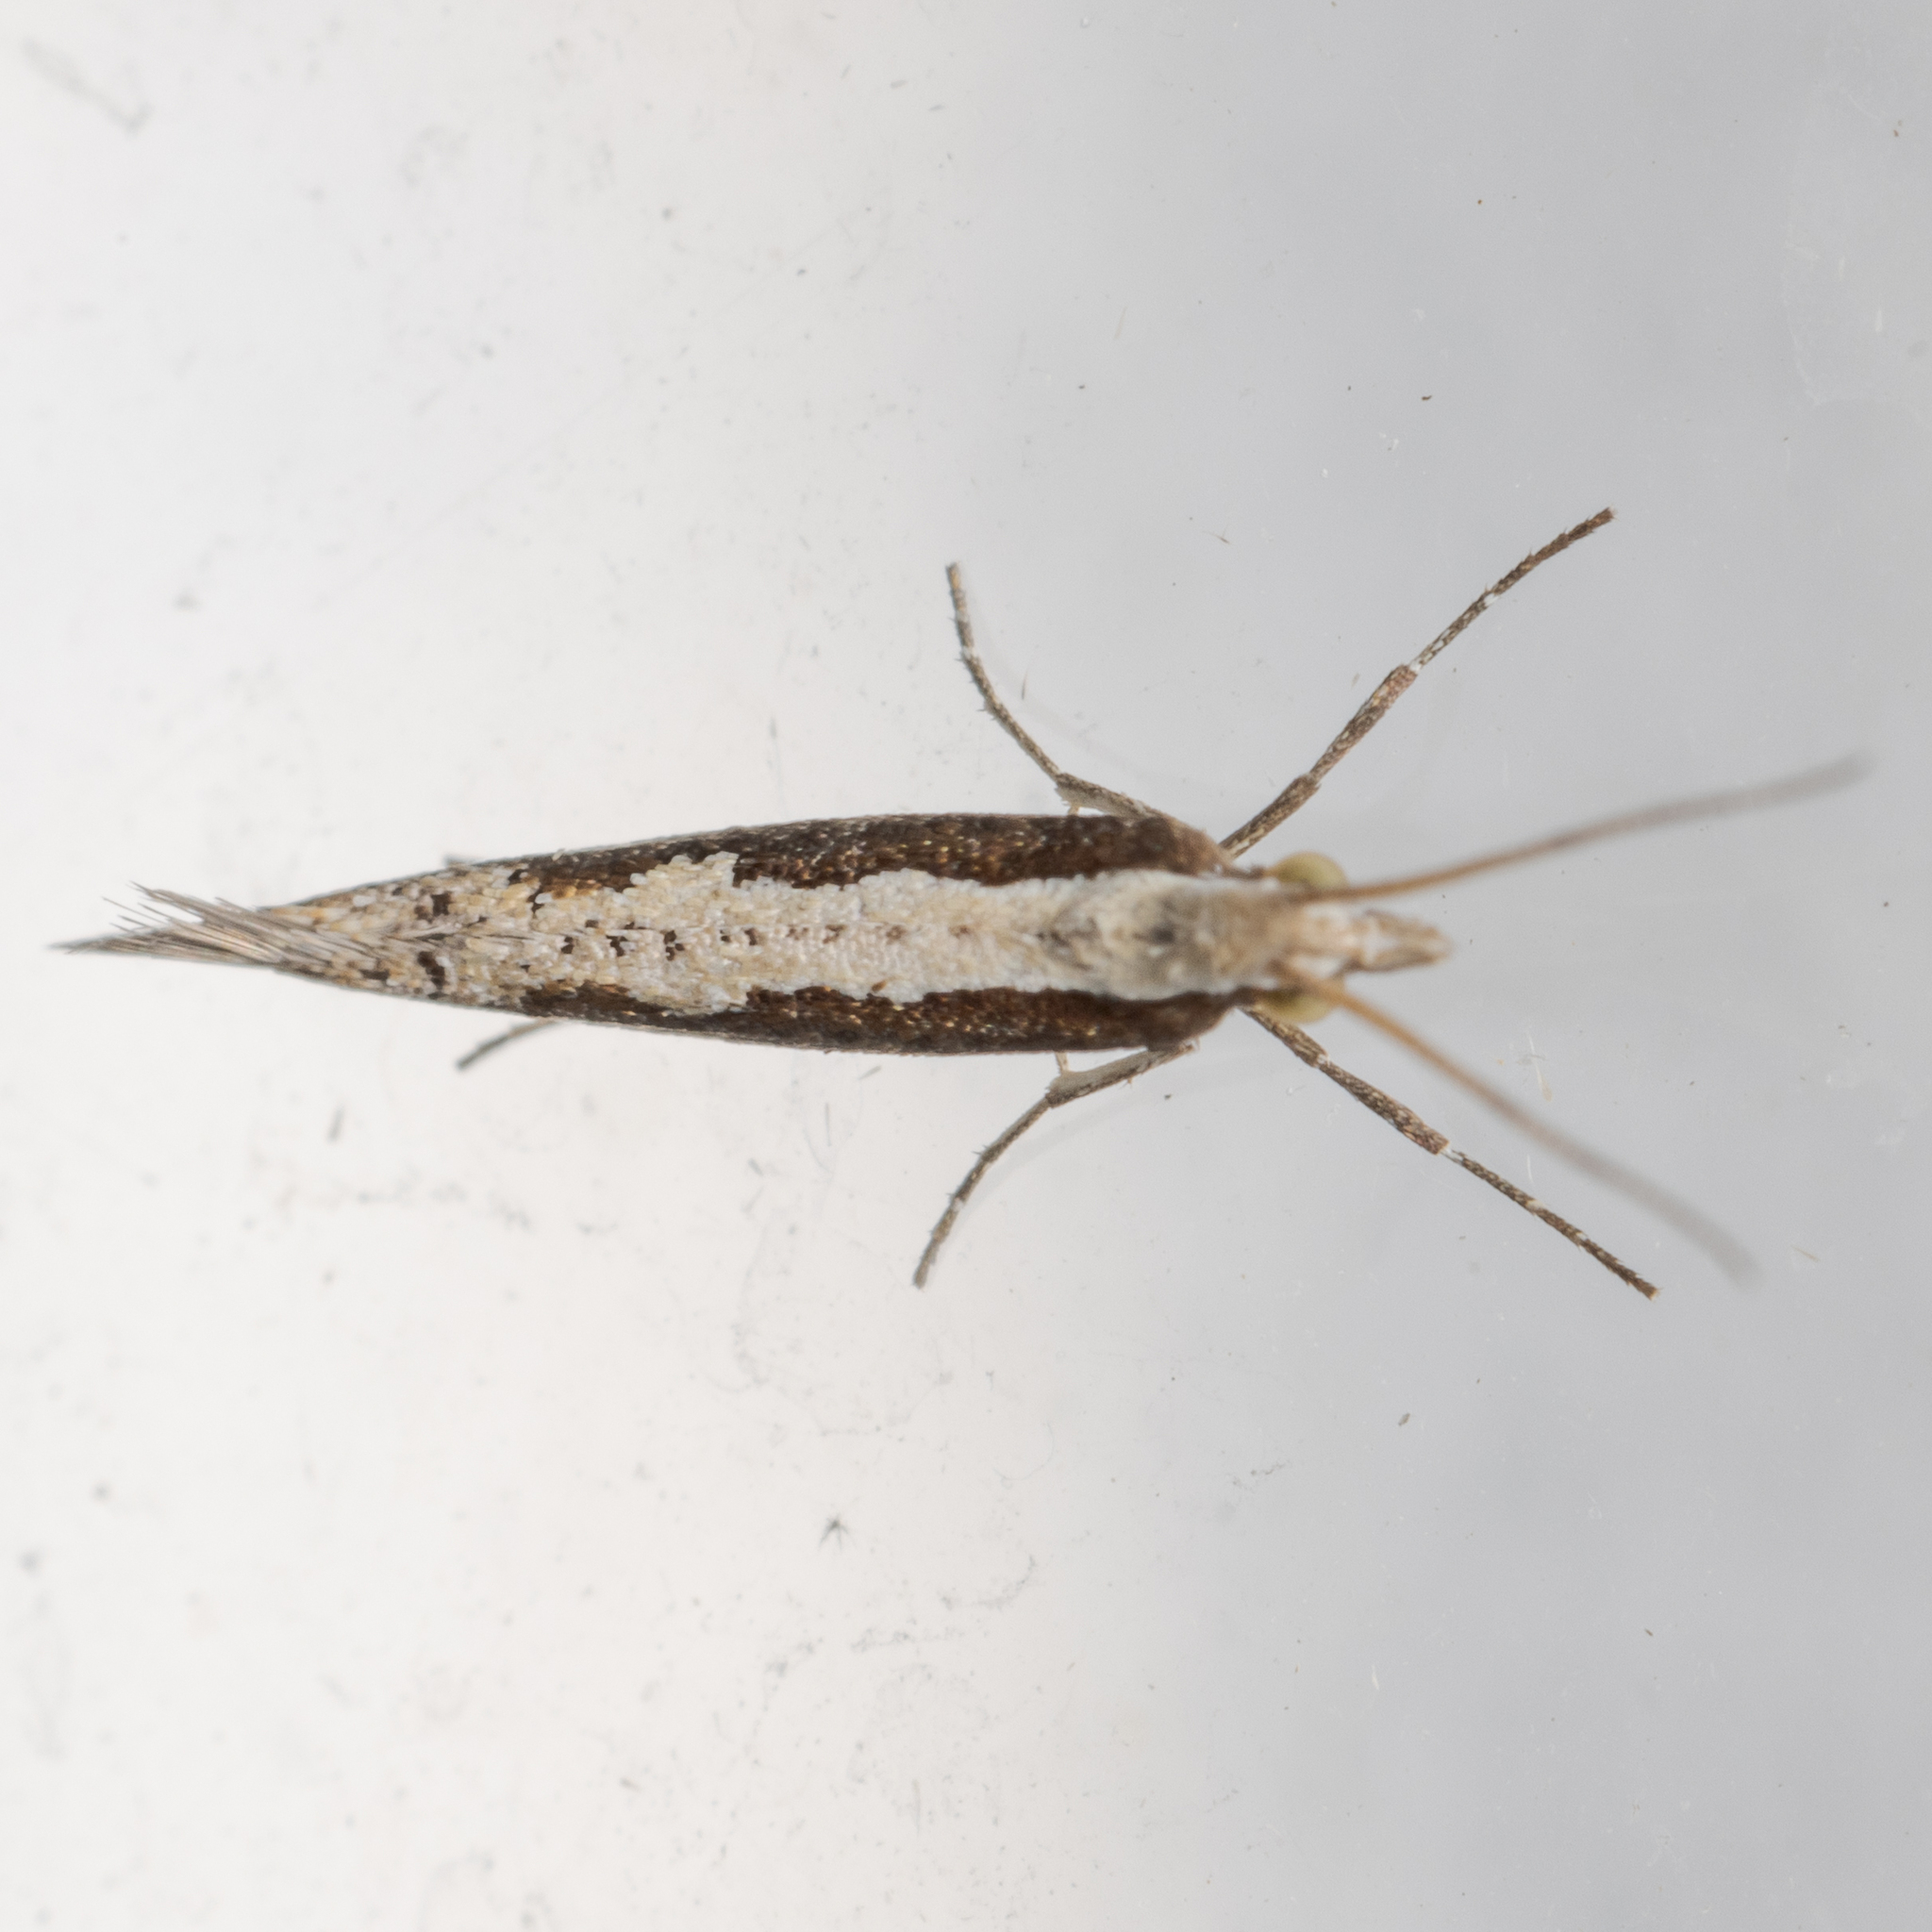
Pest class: diamondback_moth